Ellesmere Canal

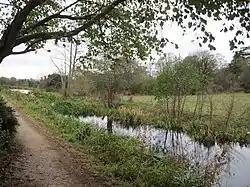
Stretches of the canal west of Llanymynech are overgrown.

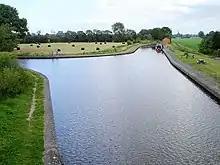
The Weston Branch today, now a short arm of the Montgomery Canal

This section (the Llanymynech Branch) is now designated as part of the Montgomery Canal (which combines the branch and the Montgomeryshire Canal). The section from Frankton Junction to Lockgate Bridge (where the branch meets the Weston Arm) was originally intended to be the main line of the Ellesmere Canal.